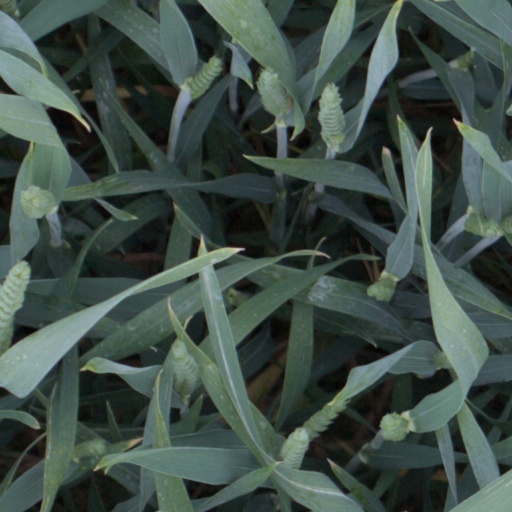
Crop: wheat